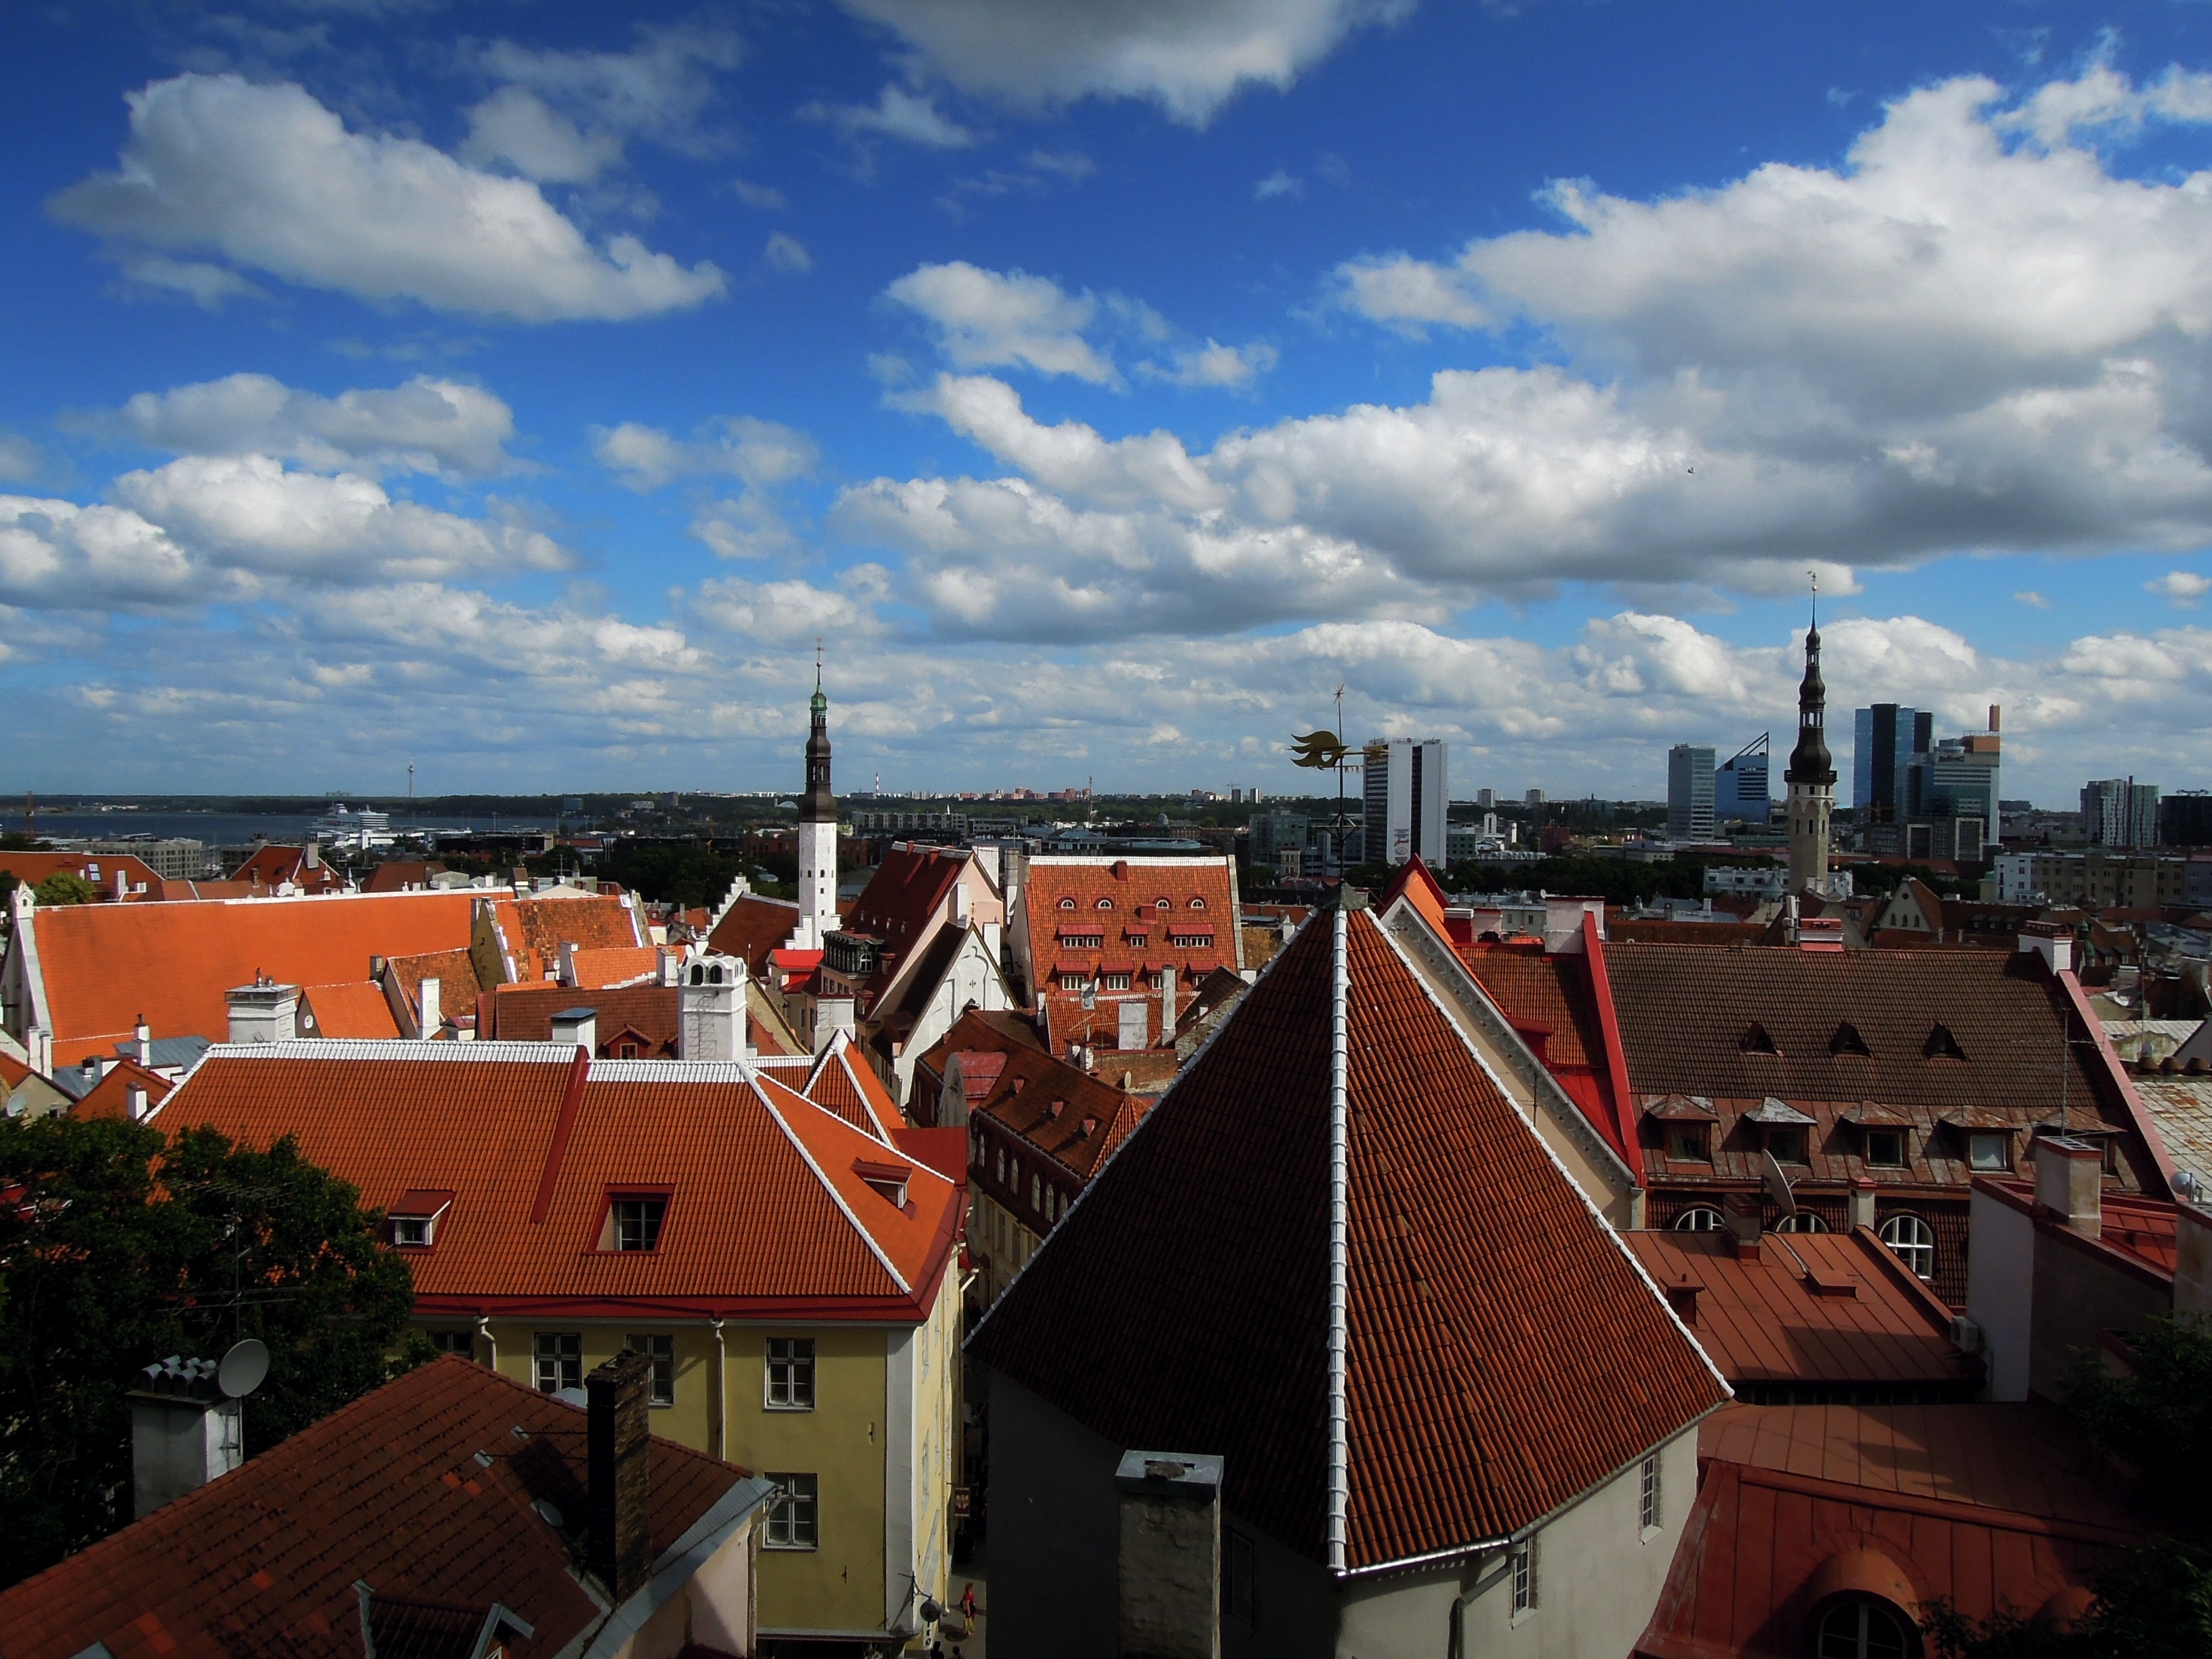
landscape, cloud, sky, skyline, house, town, roof, city, cityscape, downtown, suburb, evening, clouds, estonia, tallinn, neighbourhood, urban area, residential area, human settlement